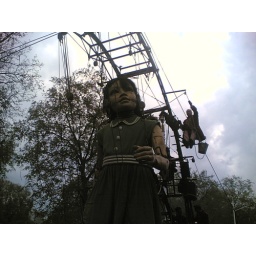
The little girl walks around looking for her elephant